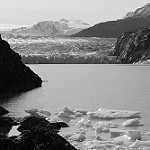
Label: B & W